Solar eclipse of December 22, 1870

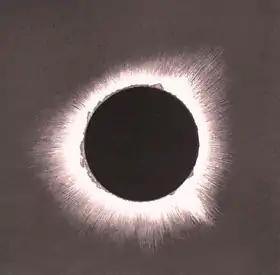
From Syracuse by Captain G. L. Tupman, R.M.A.

Shown below are two tables displaying details about this particular solar eclipse. The first table outlines times at which the moon's penumbra or umbra attains the specific parameter, and the second table describes various other parameters pertaining to this eclipse.